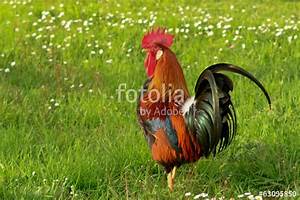
Label: gallina